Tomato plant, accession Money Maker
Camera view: vertical (180 deg); turntable rotation: 240 degrees
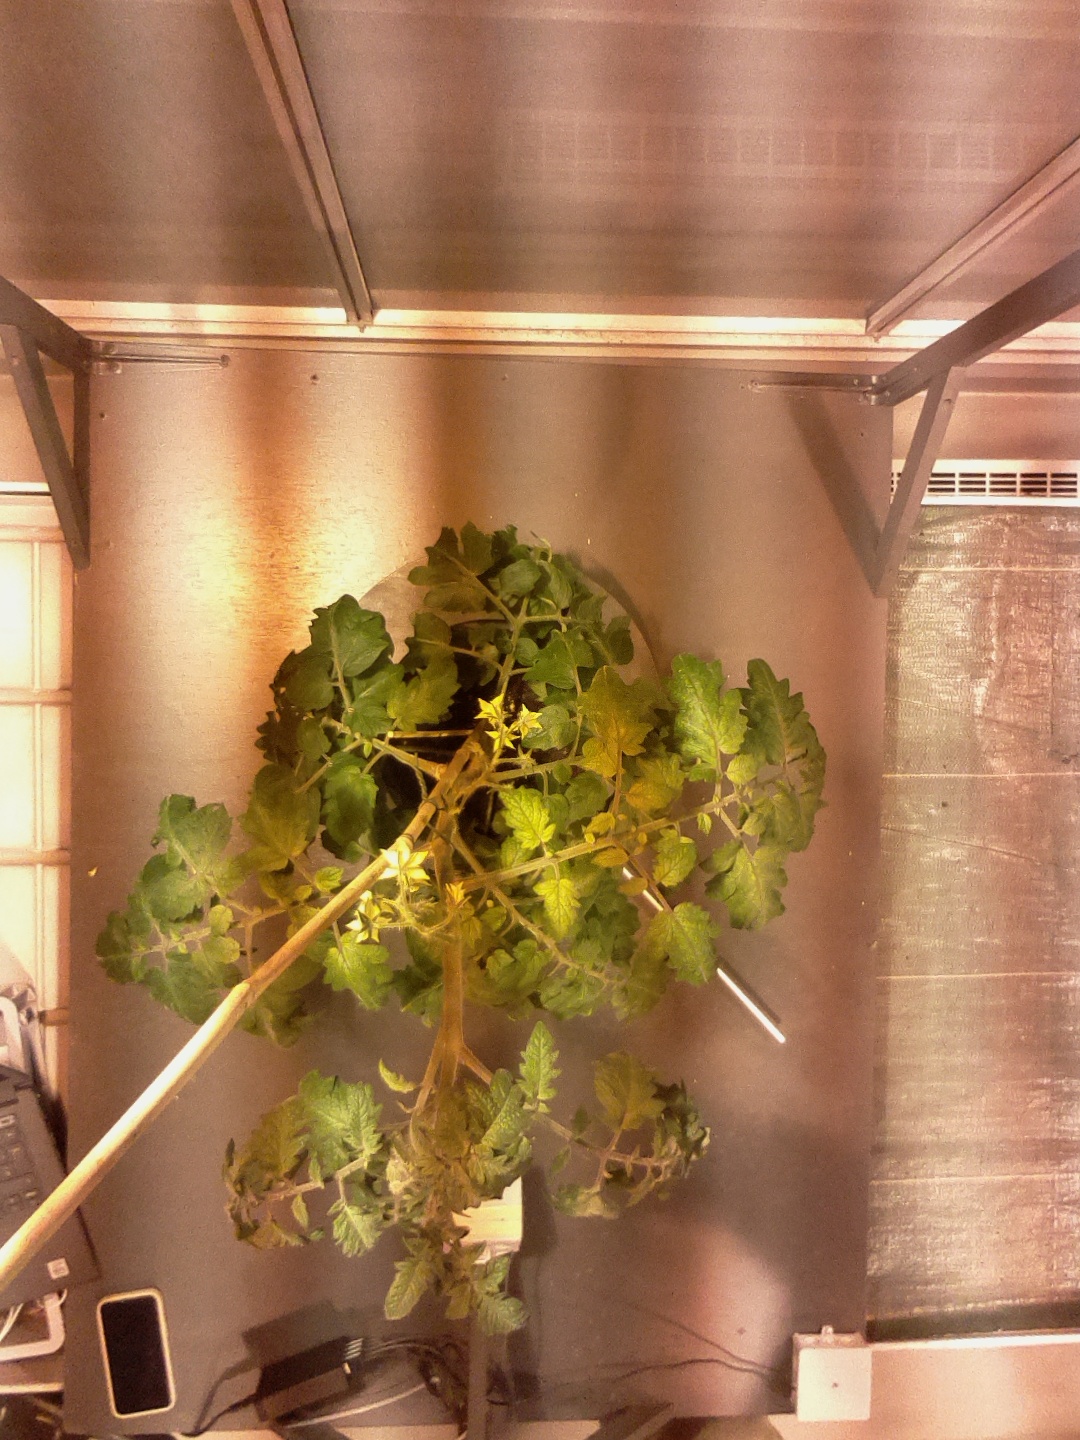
BBCH growth stage 68: Full flowering, 80%-90% of flowers open, more petals falling